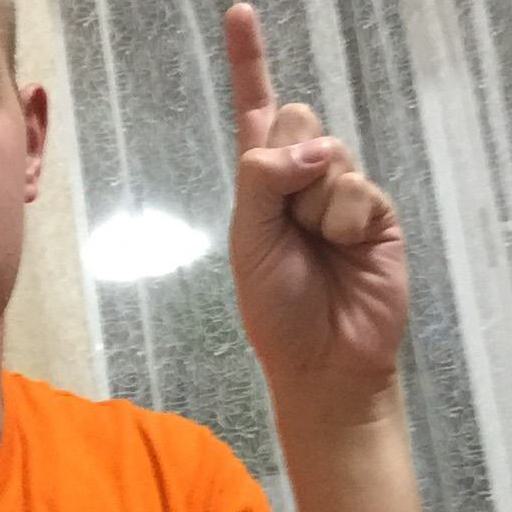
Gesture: one